Chester Basin

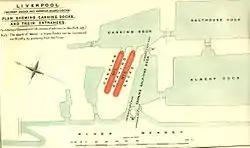
On the 1909 plan, Chester Basin is the unlabelled inlet two to the left of Canning Half-tide Dock, with Manchester Dock unlabelled in between.

Chester Basin was a tidal basin on the River Mersey, in Liverpool, England. The basin was situated between the Pier Head and Manchester Dock.